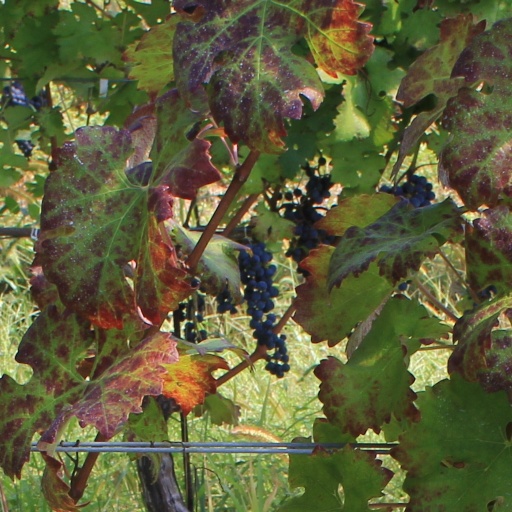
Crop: grape